William Lyon Mackenzie King

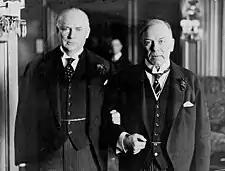
Opposition leader King (right) and Prime Minister R.B. Bennett (left), 1934

King's policy was to refrain from offering advice or alternative policies to the Conservative government. Indeed, his policy preferences were not much different from Bennett's, and he let the government have its way. Though he gave the impression of sympathy with progressive and liberal causes, he had no enthusiasm for the New Deal of U.S. President Franklin D. Roosevelt (which Bennett eventually tried to emulate, after floundering without solutions for several years), and he never advocated massive government action to alleviate the Depression in Canada.